Vertigo Tour

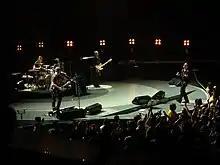
U2 performs in Anaheim on April 1, 2005.

After rehearsing for several months in Vancouver, and stage rehearsals at Baja Studios in Rosarito, Mexico. The tour's opening night was on 28 March 2005 at the iPayOne Center in San Diego, California. The first leg through North America consisted of 28 sold-out indoor arena shows and finished on 28 May in Boston, Massachusetts.